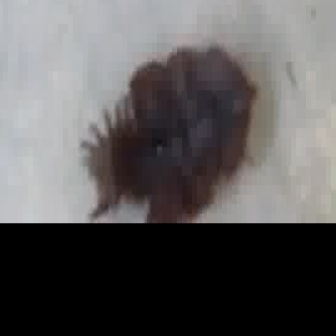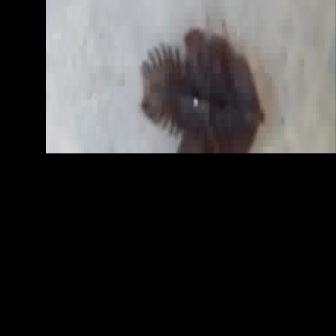
  Please identify the target specified by the bounding box [76,40,256,221] in the first image and locate it in the second image. Return the coordinates in [x_min,y_min,x_max,y_max] format.
Answer: [139,25,265,152]